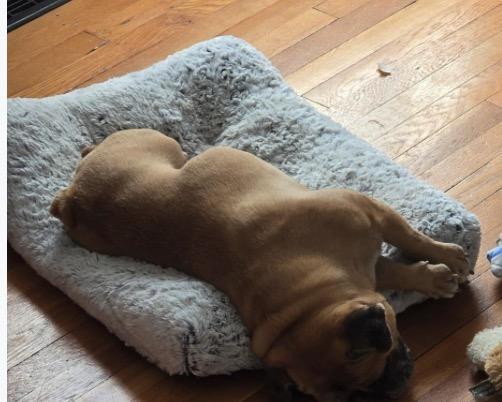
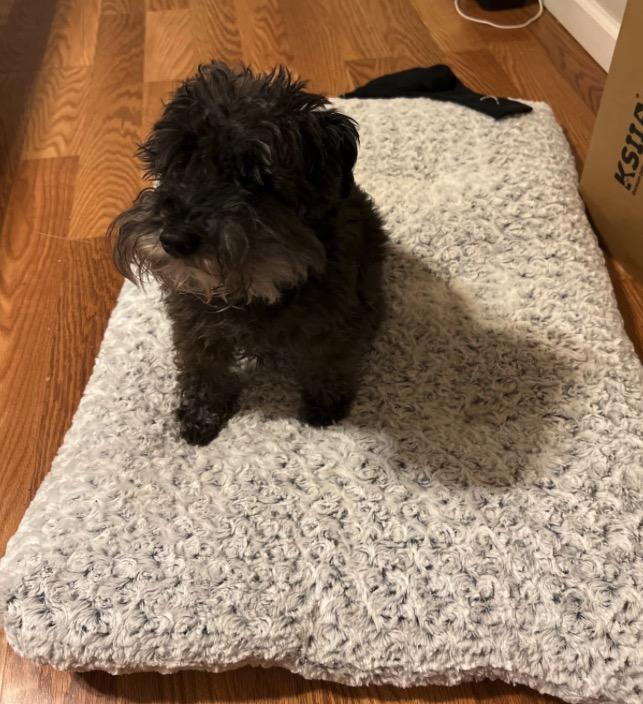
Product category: misc
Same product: yes